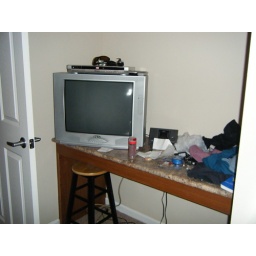
This is behind the door in the bedroom